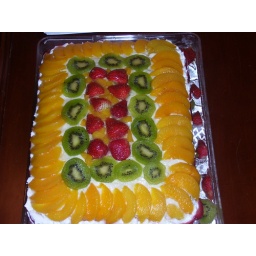
The lovely homemade tropical fruit cake made just for sadhu by her friends